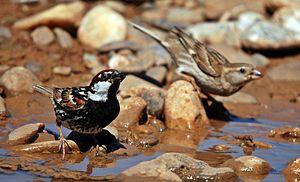
Passer predomesticus est une espèce fossile d'oiseaux de la famille des Passeridae. Décrit pour la première fois en 1962, il est connu par le biais de deux prémaxillaires du Pléistocène moyen trouvés dans la grotte d'Oumm-Qatafa en Palestine. Les prémaxillaires ressemblent à ceux du Moineau domestique et du Moineau espagnol, mais diffèrent par une rainure profonde à la place d'une crête sur la face inférieure. Le paléontologue israélien Eitan Tchernov — qui a décrit l'espèce — et d'autres ont estimé qu'il était proche de l'ancêtre des Moineaux domestiques et espagnols, mais les données moléculaires le situent à une origine plus ancienne des espèces de moineaux modernes. Vivant dans des climats semblables mais à pluviosité plus importante que celle de la Palestine actuelle, il était considéré par Tchernov comme un ancêtre « sauvage » des moineaux commensaux des humains, bien que sa présence dans la grotte d'Oumm-Qatafa puisse indiquer une cohabitation avec l'homme.